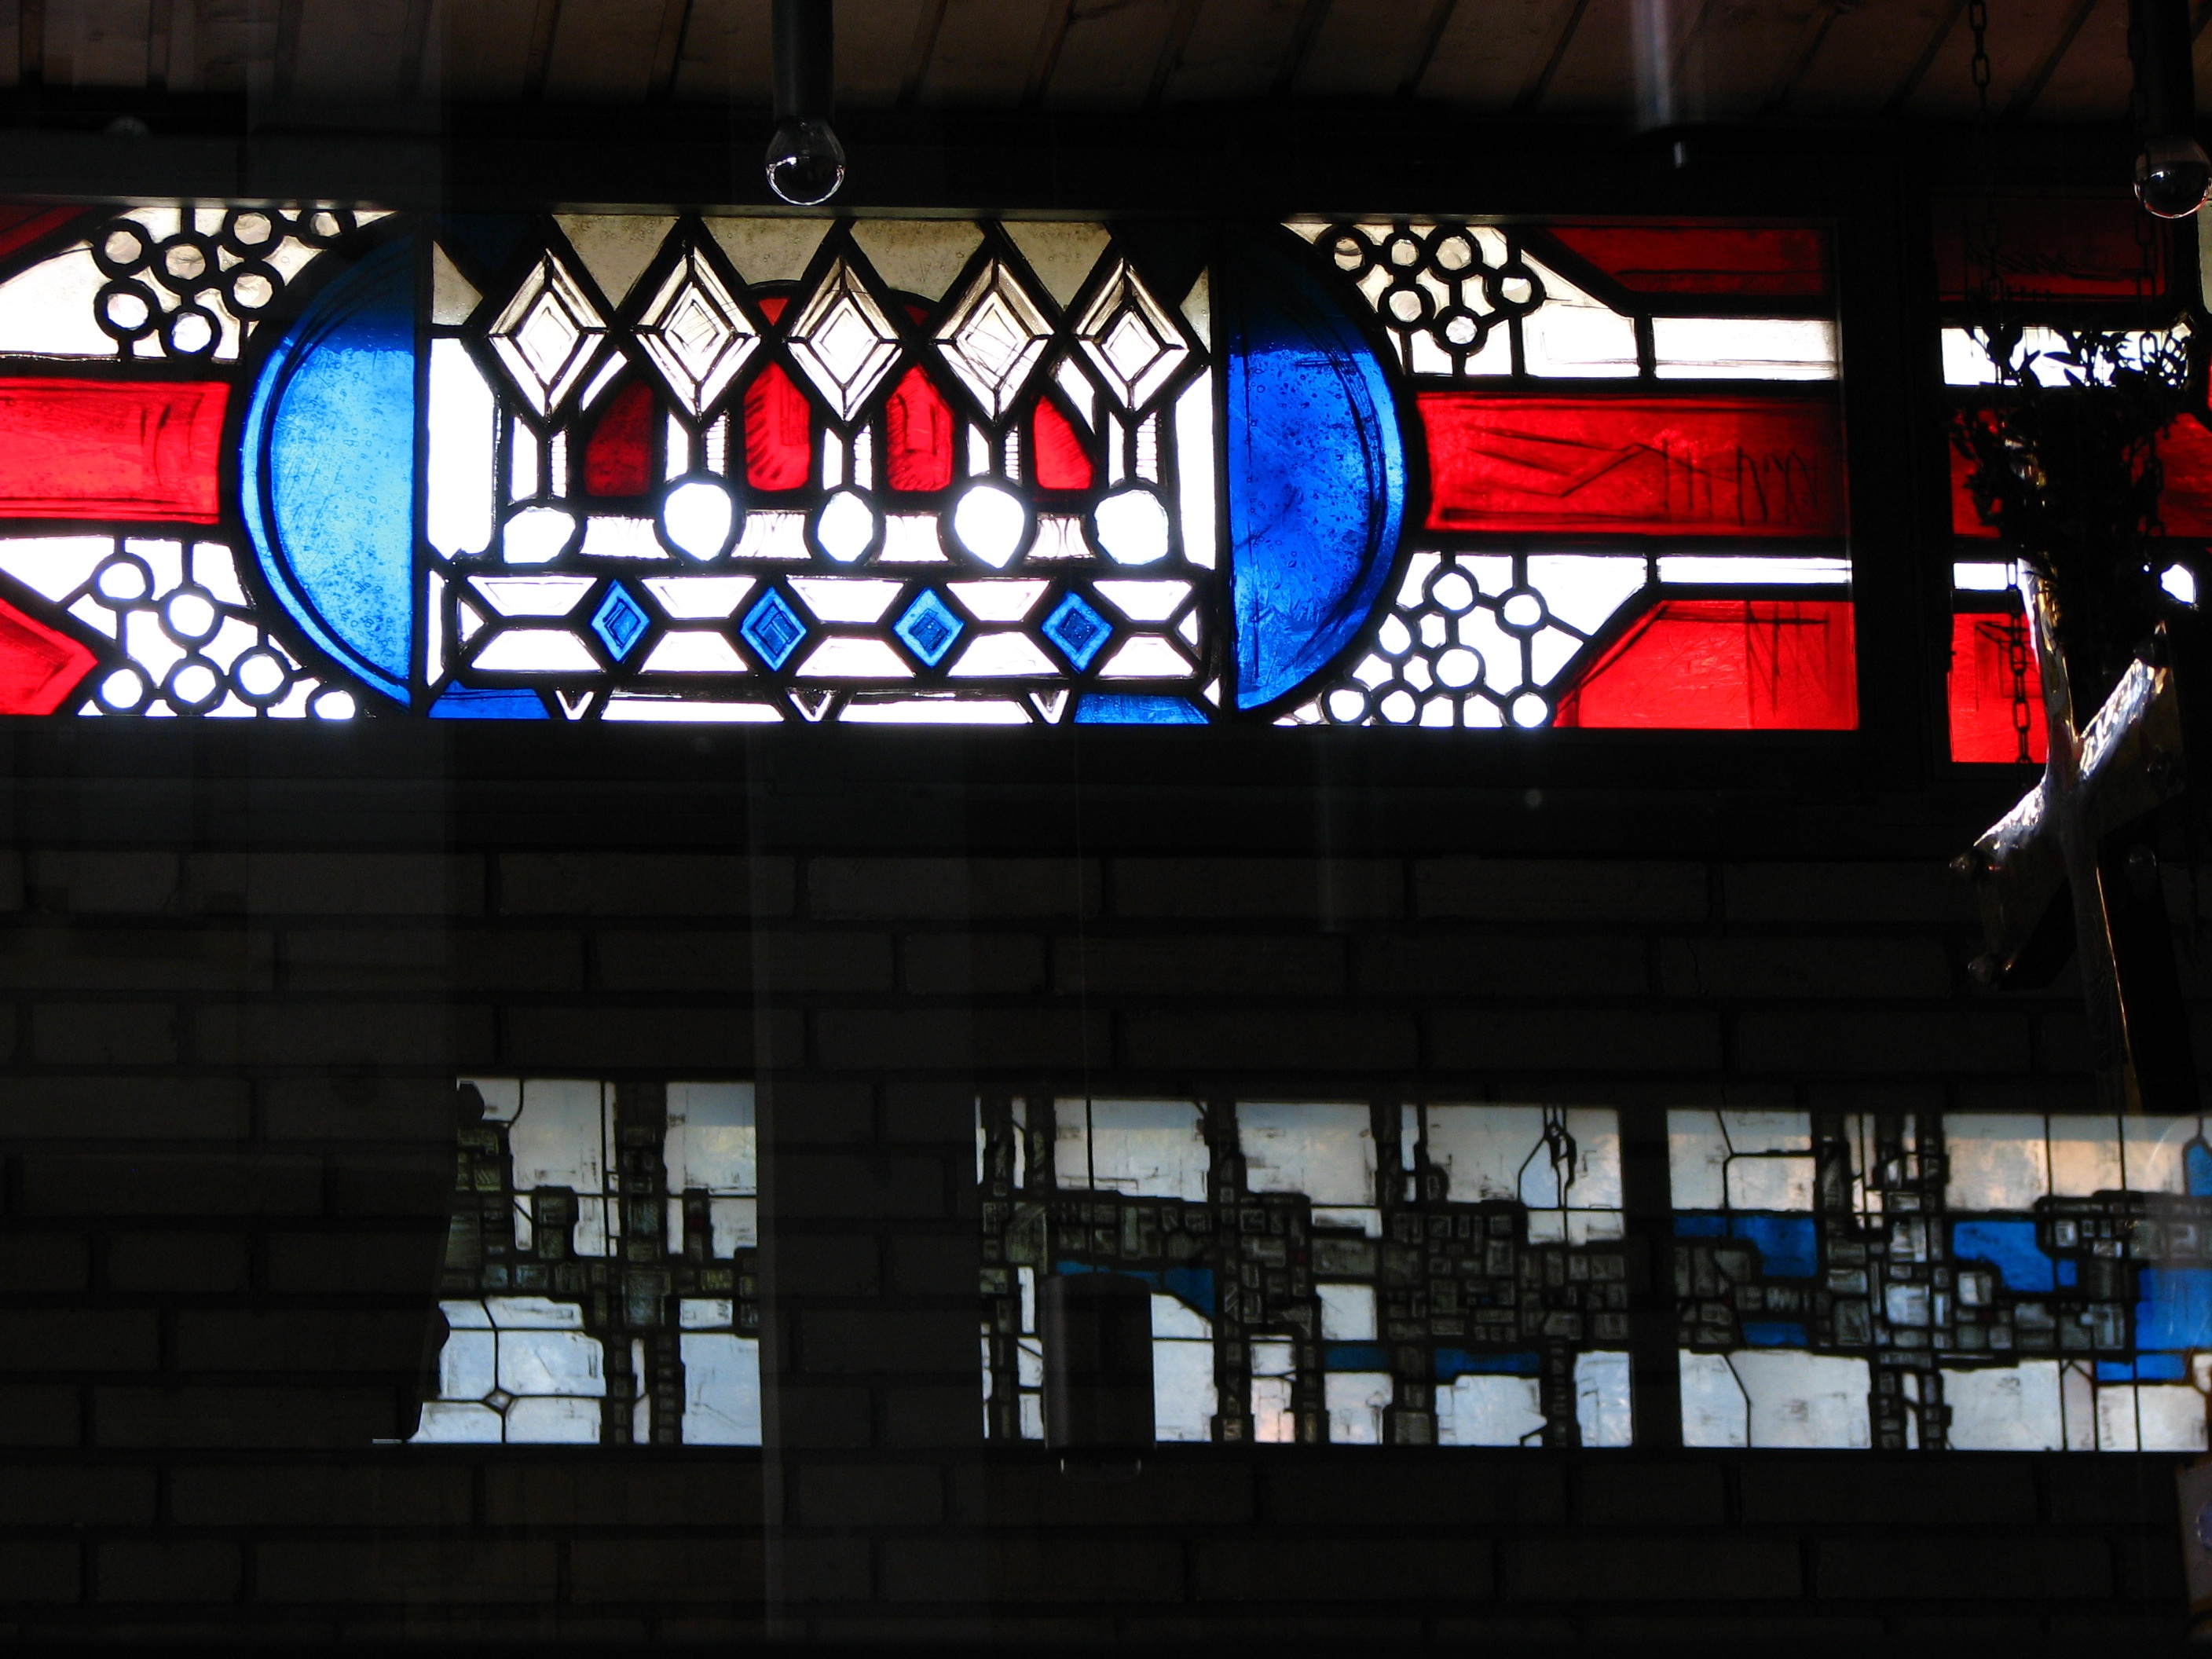
light, window, glass, red, color, religion, blue, church, colorful, signage, material, stained glass, crown, lichtspiel, faith, beautiful, christianity, mirroring, stained glass window, church window, precious, lichtreflex, display device, electronic signage, flat panel display